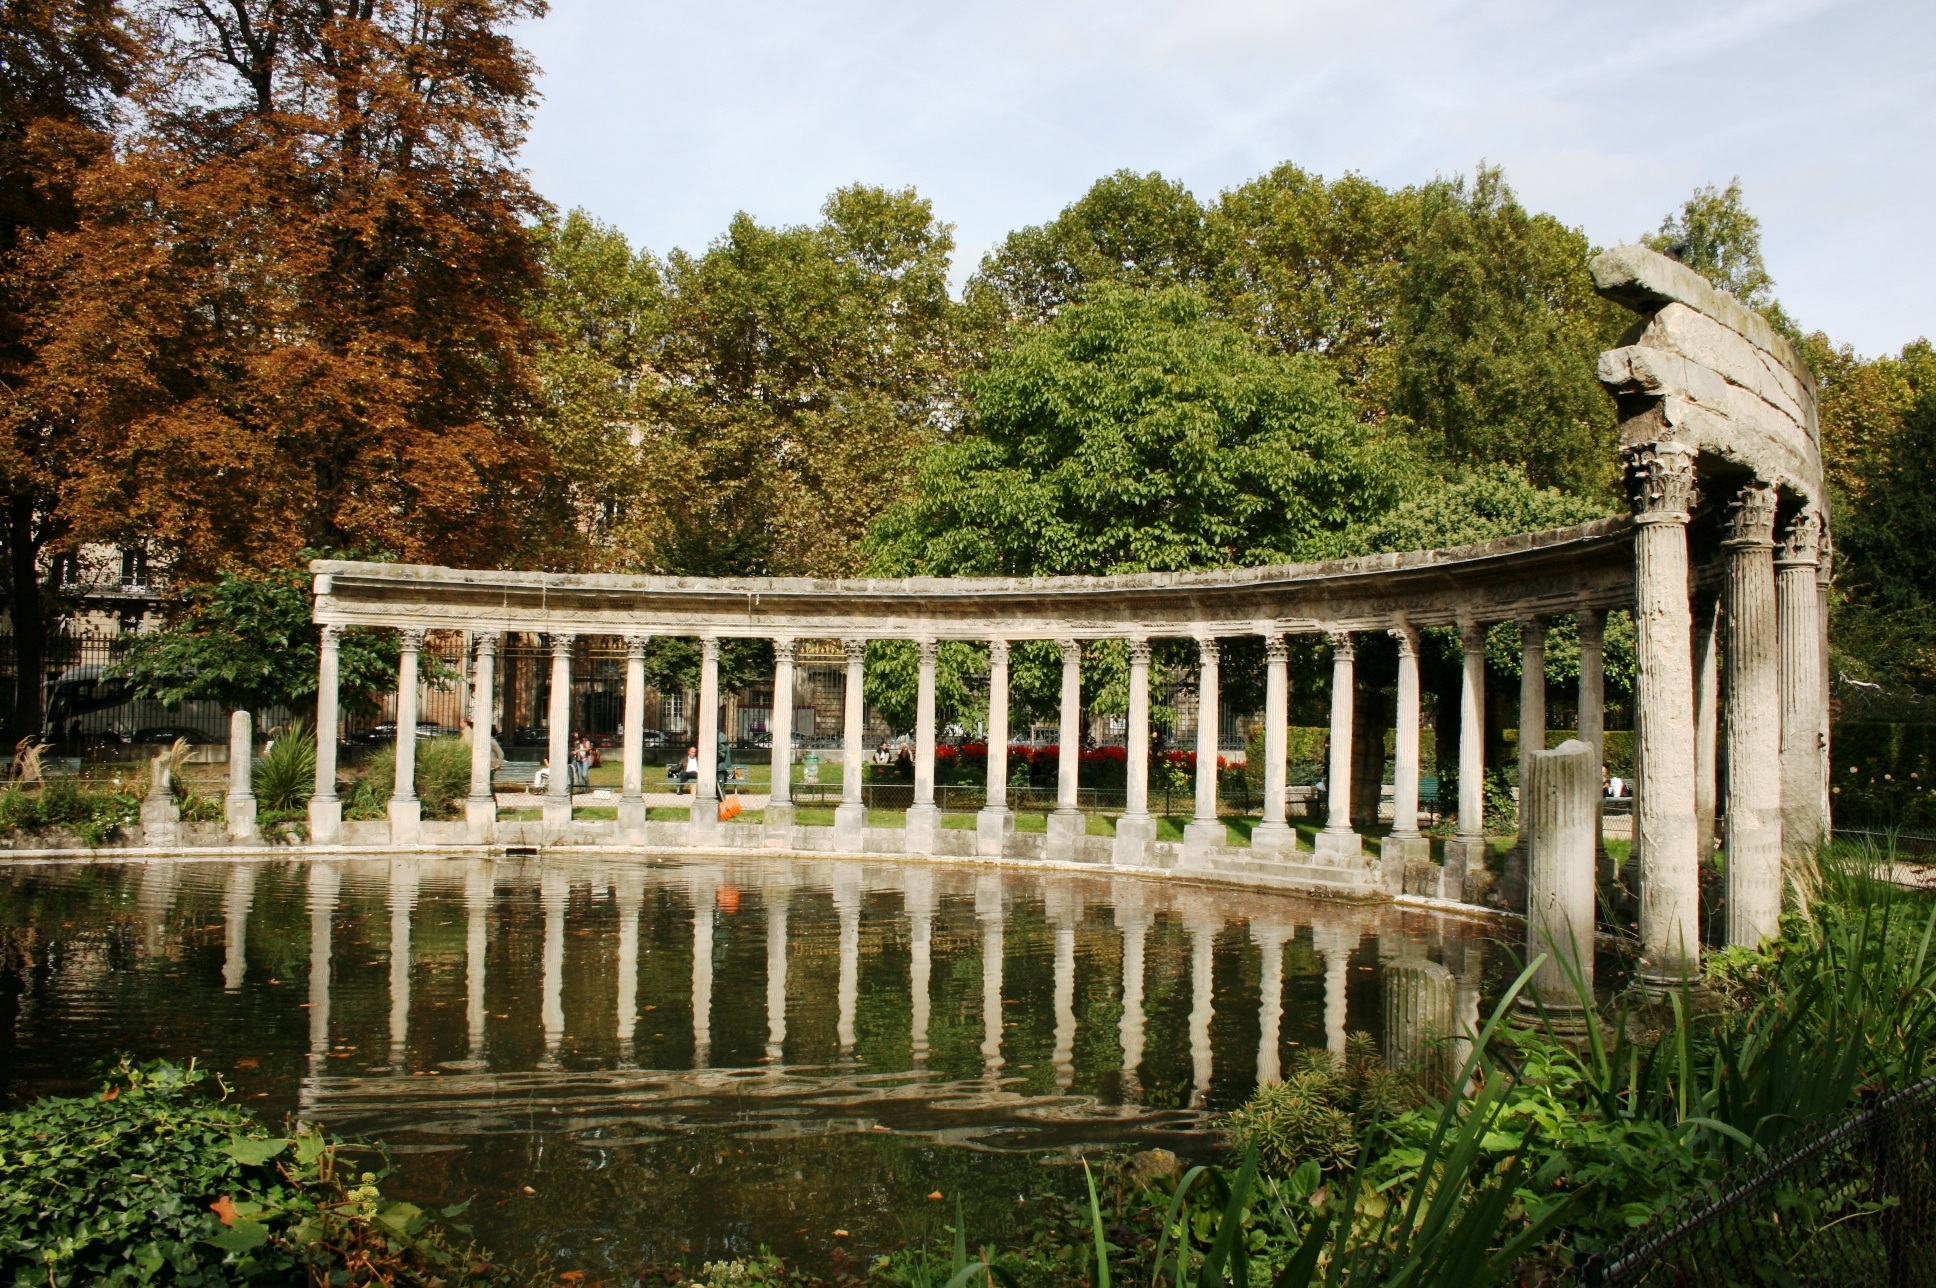
architecture, mansion, lake, chateau, palace, paris, garden, columns, estate, water feature, colonnade, outdoor structure, parc monceau